Dragon Khan

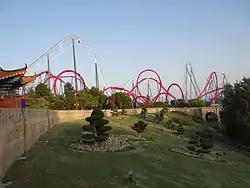
Dragon Khan's (red) layout under Shambhala (white)

Dragon Khan is a steel sit-down roller coaster in the PortAventura Park theme park in Salou and Vilaseca (Tarragona), Catalonia, Spain. It has eight inversions, which was a world record until the opening of the ten-inversion Colossus in Thorpe Park, United Kingdom in 2002.